Dutch colonial empire

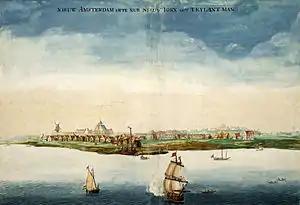
New Amsterdam as it appeared in 1664. Under British rule it became known as New York.

In 1954, under the "Charter for the Kingdom of the Netherlands", the Netherlands, Suriname and the Netherlands Antilles (at the time including Aruba) became a composite state, known as the "Tripartite Kingdom of the Netherlands". The former colonies were granted autonomy, save for certain matters including defense, foreign affairs and citizenship, which were the responsibility of the Realm. In 1969, unrest in Curaçao led to Dutch marines being sent to quell rioting. In 1973, negotiations started in Suriname for independence, and full independence was granted in 1975, marking the end of the Dutch colonial empire, with 60,000 emigrants taking the opportunity of moving to the Netherlands.